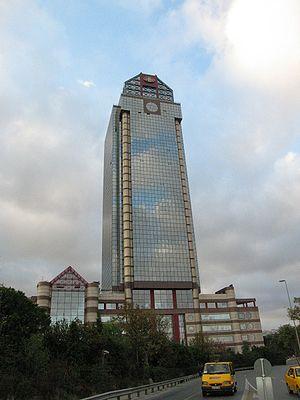
Depuis la construction du Sabanci Center en 1993, de nombreux immeubles d'au moins 100 mètres de hauteur ont été construits à Istanbul en Turquie.